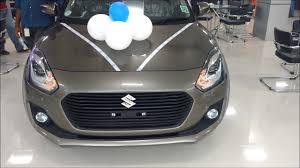
Label: noambulance